Alexander Balus

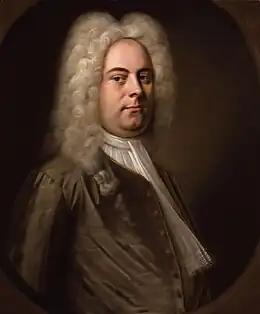
George Frideric Handel

Alexander Balus (HWV 65) is an oratorio by George Frideric Handel, named after its title character, the Seleucid king Alexander Balas. The work has three acts and was written in English. The period of the story is from 150 B.C to 145 B.C. The libretto is by Thomas Morell after the biblical book of 1 Maccabees.